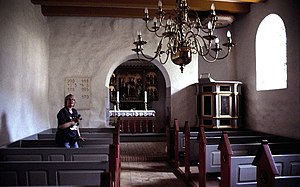
Komdrup Kirke
Kirkerummet
Komdrup Kirke i Danmark. Skibet set mod øst
Komdrup Kirke ligger i Komdrup Sogn i Aalborg Kommune; indtil Kommunalreformen i 1970 lå det i Hellum Herred, Aalborg Amt.